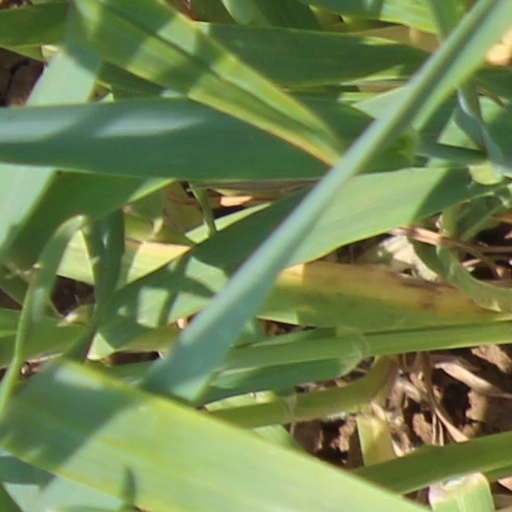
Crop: wheat